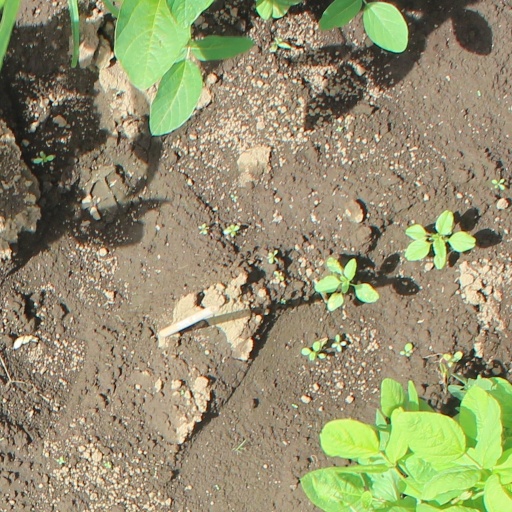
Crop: soybean